Keystone Heights Airport

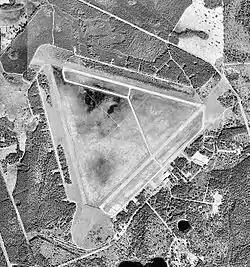
USGS aerial photo, 1999

Keystone Heights Airport , is a public use airport located 3 miles north of Keystone Heights, Florida in Clay and Bradford counties.